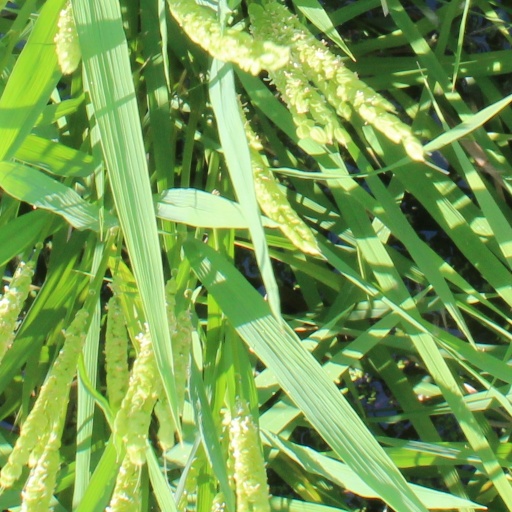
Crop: rice